India Walton

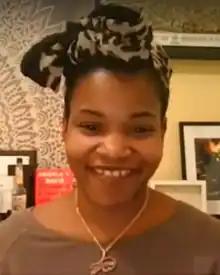
Walton in 2022

India B. Walton ("née" Suttles; born June 14, 1982) is an American political activist and nurse. In 2021, she defeated incumbent Byron Brown in the Democratic Party primary for mayor of Buffalo, New York, before losing to Brown in the general election, where he ran as a write-in candidate.